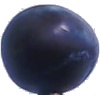
Label: Plum 3